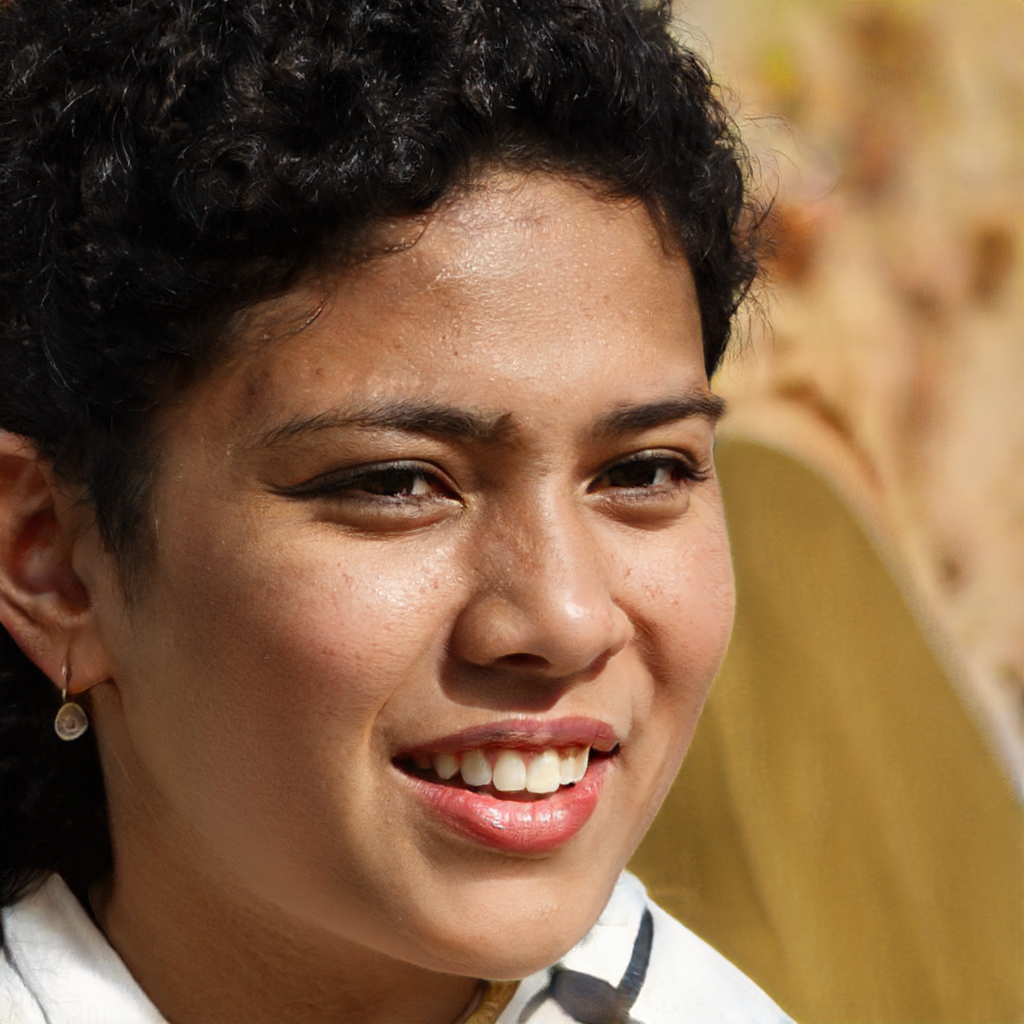
Label: Colored